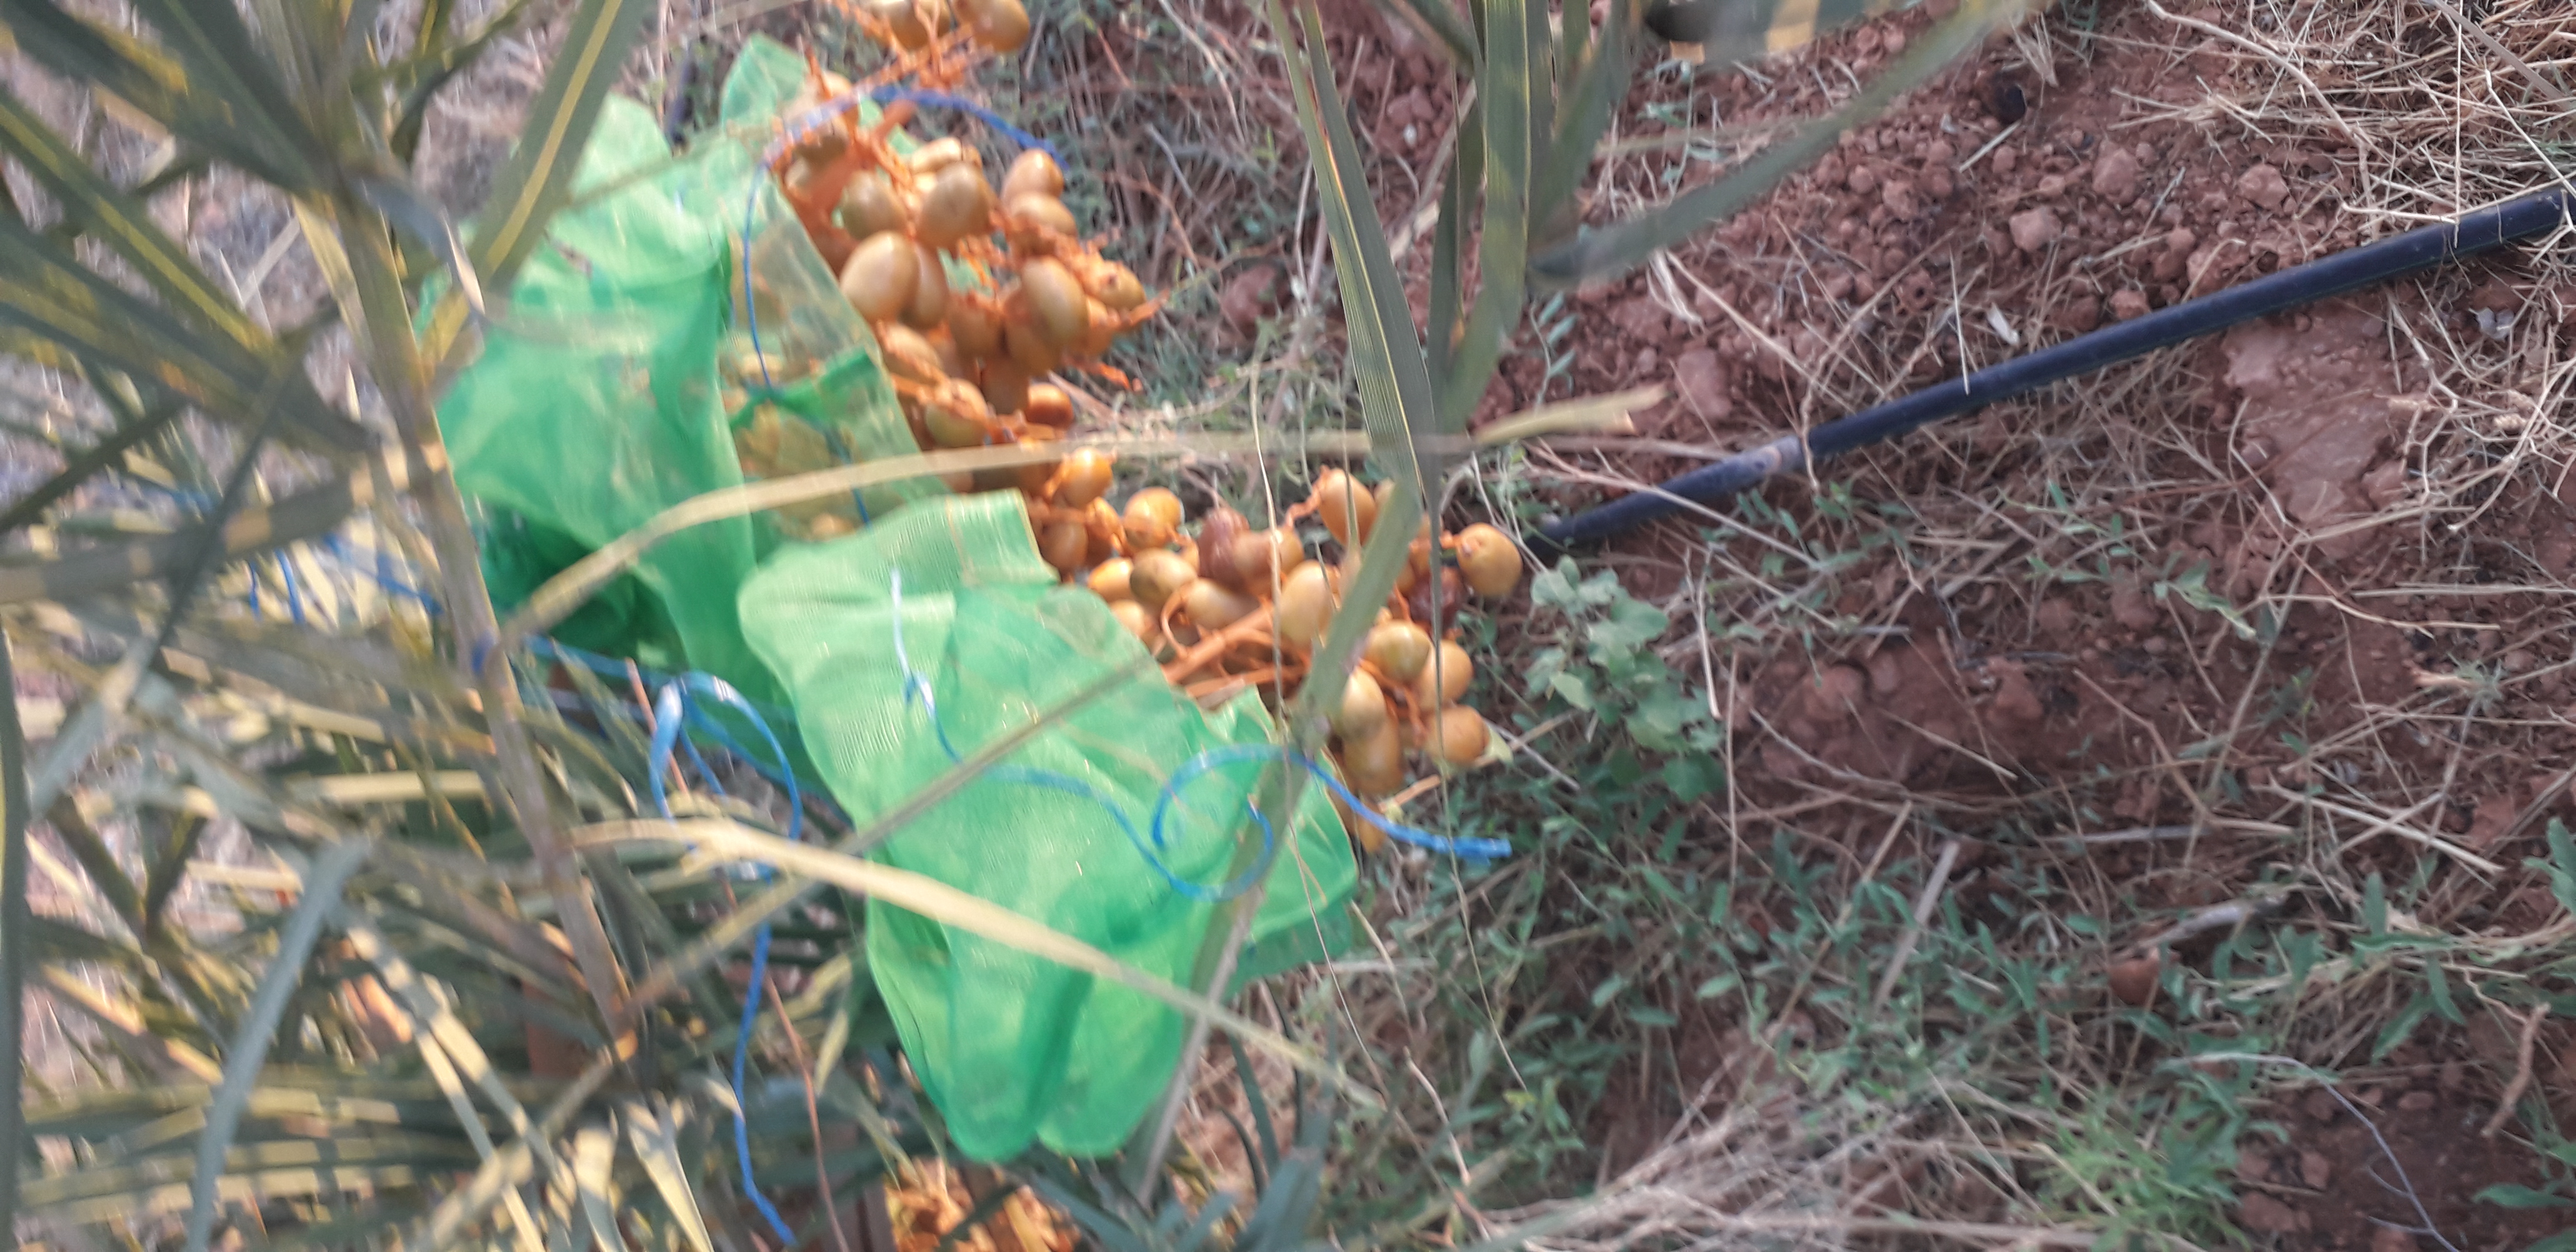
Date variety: Boufagous